Teen Abomination

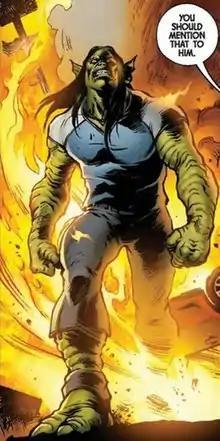
Teen Abomination as depicted in "Superior Iron Man" #1 (January 2015). Art by Yıldıray Çınar (penciller/inker) and Clayton Cowles (letterer).

Teen Abomination (Jamie Carlson) is a fictional character appearing in American comic books published by Marvel Comics. He is a teenage counterpart of the Abomination and the son of Happy Hogan.